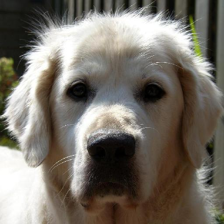
Label: animals